St Paul's Cray

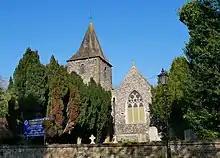
The medieval tower on the Church of St Paulinus; formerly run by the Church of England, it is now owned by the Redeemed Christian Church of God.

Though modern in appearance, St Paul's Cray has an ancient history. Romans camped along the banks of the river, and even earlier settlements are suggested by the mysterious dene holes, caverns shaped in the chalk, which have been found on either side of the valley. Sir Simon de Cray held the manor in the time of Edward I. He took his name from St Paul's Cray. He was knighted for his part in the Scottish wars. He became Lord Warden of the Cinque Ports in 1275.